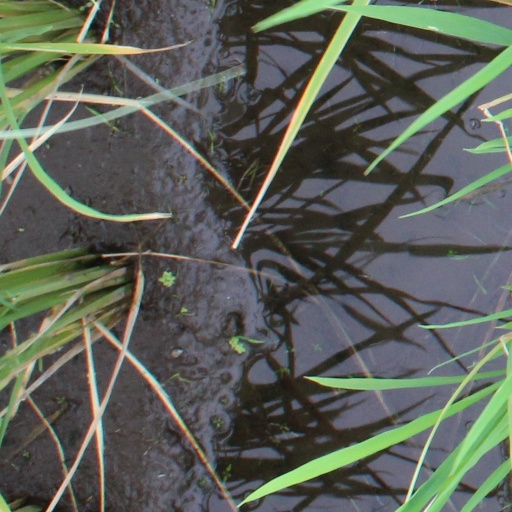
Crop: rice